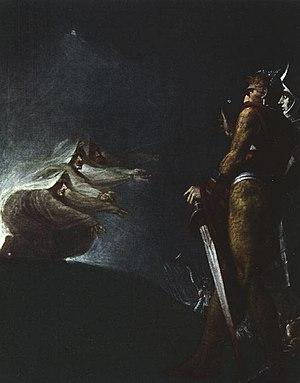
William Topaz McGonagall était un tisserand, acteur et poète écossais. Il est renommé, de manière comique, pour être le pire poète de langue anglaise.